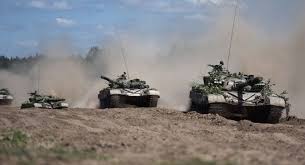
Label: Tank